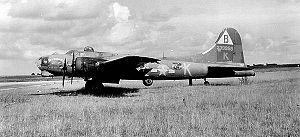
L'Homme qui aimait la guerre est un film de guerre britannique réalisé par Philip Leacock en 1962. Le scénario d'Howard Koch est tiré du roman à succès éponyme de John Hersey, ayant obtenu le prix Pulitzer en 1959. Les principaux acteurs sont Steve McQueen, Robert Wagner, Shirley Anne Field, Ed Bishop, Michael Crawford dans un de ses premiers rôles.